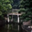
Label: bridge